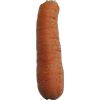
Label: Carrot 1